Neuropod cell

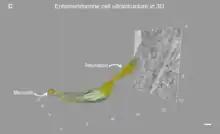
This is a 3D reconstruction of a neuropod cell utilizing a serial block face scanning electron microscopy (SBEM) data set in Imaris software. On the left side of the cell has microvilli extending into the gut lumen and the right side has a neuropod extending into the basal lamina propria.

A neuropod cell is a specialized enteroendocrine cell (i.e., sensory epithelial cell) within the gut that is capable of synapsing with afferent nerves. Previously, transmission of sensory signals from enteroendocrine cells were thought to only occur in a paracrine fashion, in which secreted peptide hormones diffused through the lamina propria and contacted either intrinsic or extrinsic neurons, entered the circulation, and/or acted on specific target tissues. However, neuropod cells, discovered by Dr. Diego V. Bohórquez in 2015 and later coined in 2018, were observed forming synaptic connections with nerves in the mucosa of the small and large intestine of rodents. These synapses were revealed to involve neurons originating from the dorsal root ganglia and the vagal nodose ganglia of the spinal cord, which suggested that sensory information from the gut lumen could be conveyed to the brain within milliseconds of activation. Also, it was found that these neuropod cells contained both pre- and postsynaptic proteins, suggesting that information could not only be conveyed to, but also received by neurons. This newly found transmission mechanism of luminal senses from the gut to the brain may spark a new area of exploration within the gut-brain axis and sensory neurobiology.